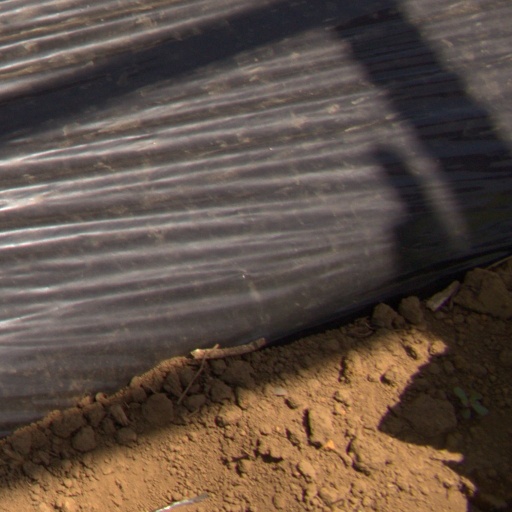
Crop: Jerusalem artichoke